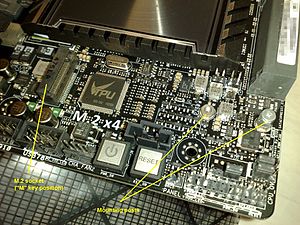
M.2
En M.2 tilkobling på et bundkort øverst til venstre på billedet. Tilkoblingen er M-nøgle for 2260 og 2280 M.2-moduler.
M.2, tidligere kendt som Next Generation Form Factor, er en specifikation for interne udvidelseskort i computere. M.2 er mere fleksibel og tillader forskellige længder og bredder på modulerne. Sammen med mere avancerede metoder for at håndtere grænseflader er M.2 bedre egnet for tilkobling af en fx mSATA for SSD-disker.